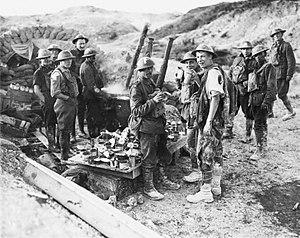
La bataille de la cote 70 est une bataille de la Première Guerre mondiale qui oppose le 1ᵉʳ corps britannique et le corps canadien commandé par le général Arthur Currie à 5 divisions de la VIᵉ armée allemande. Cette bataille se déroule à proximité de la ville de Lens dans le Pas-de-Calais en France, du 15 août 1917 au 25 août 1917.
The Lake Superior Scottish Regiment, abrégé en LSSR, est un régiment d'infanterie de la Première réserve de l'Armée canadienne qui fait partie du 38ᵉ Groupe-brigade du Canada au sein de la 3ᵉ Division du Canada. Il est stationné à Thunder Bay en Ontario.
La Bataille de Passchendaele est un film de guerre canadien sorti en 2008, dont Paul Gross est à la fois auteur-réalisateur et acteur.